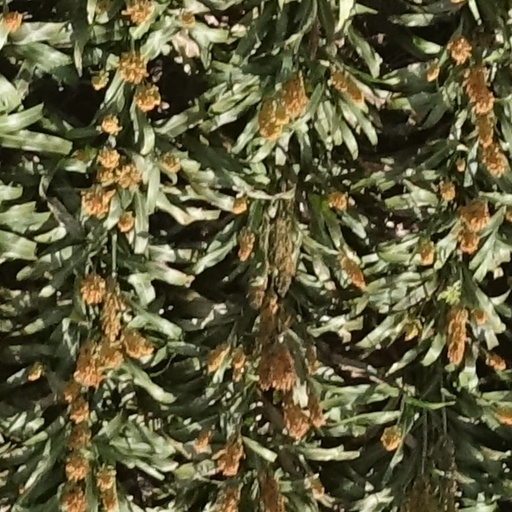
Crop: sorghum